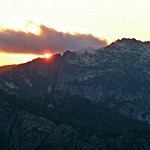
Scene: Outdoor